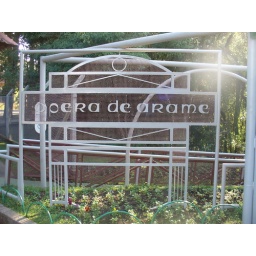
A Metal and glass opera house in Curitiba that blends into the environment.